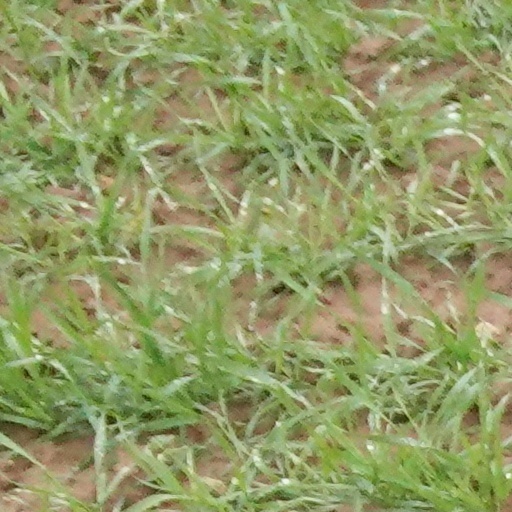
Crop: wheat